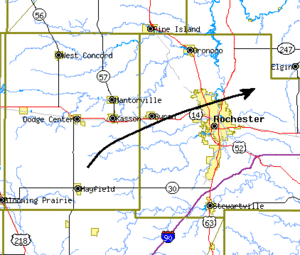
La tornade de 1883 à Rochester est une tornade de catégorie F5 qui a frappé Rochester dans le Minnesota aux États-Unis le 21 août 1883. C'est une tornade faisant partie d'une série de tornades qui a frappé le en:Southeast Minnesota ce jour là, causant au moins 37 morts et plus de 200 blessés.